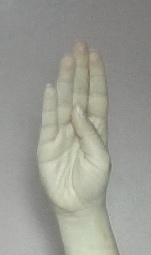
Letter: kaaf